Lukas Haas

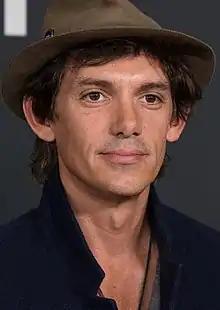
Haas in October 2018

Lukas Daniel Haas (born April 16, 1976) is an American actor and musician. His acting career has spanned four decades, during which he has appeared in more than 50 feature films and a number of television shows and stage productions. His notable credits include the films "Witness" (1985), "Lady in White" (1988), "Mars Attacks!" (1996), "Inception" (2010), "The Revenant" (2015) and "First Man" (2018).